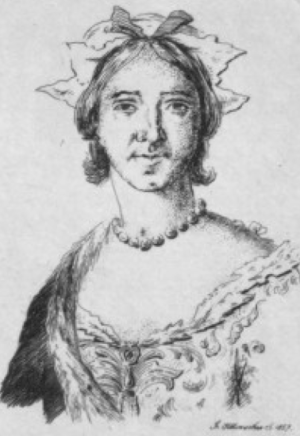
Marie Ragueneau de l’Estang, dite Marotte, puis dite Mlle La Grange après son mariage en 1672 avec le comédien La Grange, était une comédienne française, née à Paris le 18 mai 1639, et décédée à Paris le 3 février 1727. Elle fit partie de la troupe de Molière jusqu’en 1692.
Marie Ragueneau de l’Estang, dite Mˡˡᵉ Marotte puis Mˡˡᵉ de La Grange après son mariage en 1672 avec le comédien La Grange, est une comédienne française née le 18 mai 1639 à Paris, où elle et morte le 3 février 1727. Elle fait partie de la Troupe du Roy jusqu’en 1692.